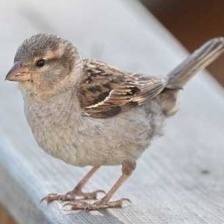
Species: HOUSE SPARROW
Scientific name: PASSER DOMESTICUS